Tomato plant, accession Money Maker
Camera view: bottom (45 deg); turntable rotation: 120 degrees
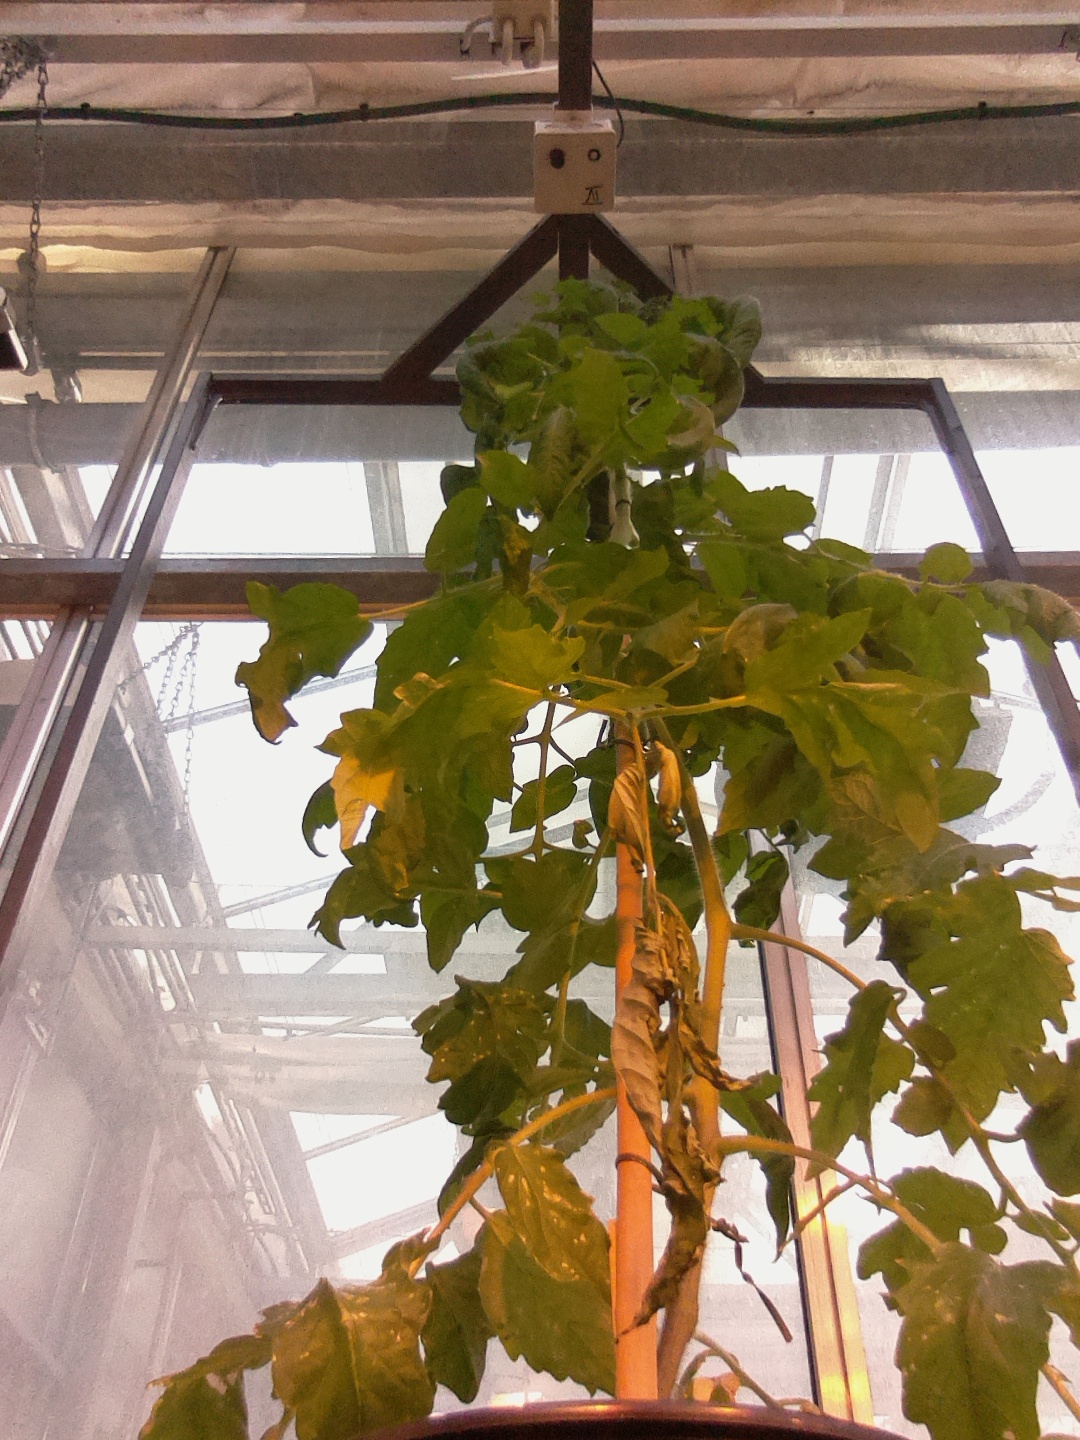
BBCH growth stage 67: Full flowering, 70%-80% of flowers open, more petals falling